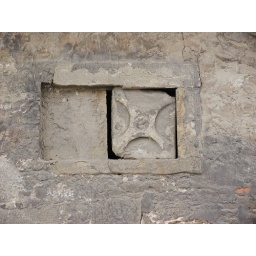
I saw this old window on a house traveling in Germany. Have no idea how old it is.